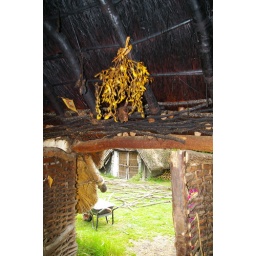
Mistletoe over door in round house at Glastonbury Village